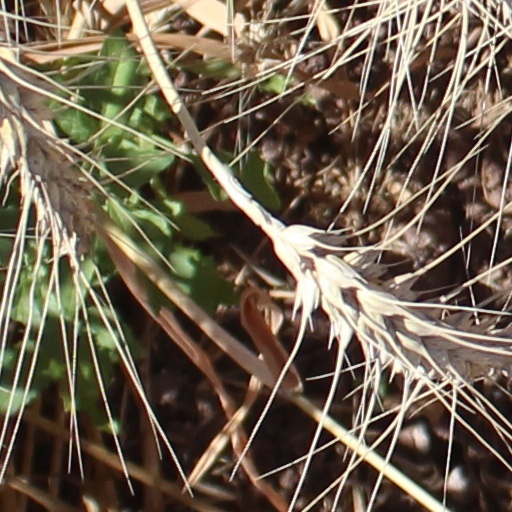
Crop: wheat